Transport in Jerusalem

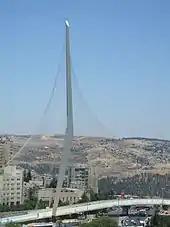
Jerusalem Chords Bridge

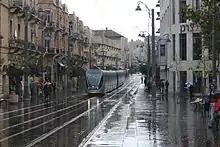
Light Rail tram on Jaffa Road

The first line of the Jerusalem Light Rail network was completed in 2010 with the erection of Santiago Calatrava's Chords Bridge over Jaffa Road. The first line began operating from Pisgat Ze'ev in the northeast, through French Hill and Jaffa Road to the Central Bus Station and the southwestern neighborhoods. The line was fully operational by late 2011, after several delays, with 14 trains and a maximum headway of 12 minutes. Extensions of the line are expected to open in 2025 after significant delays to Hadassa Ein Kerem Hospital in the west and to the Neve Yaakov neighborhood in the north. Additional lines have been planned from the southern neighborhood of Gilo to the Hebrew University Mount Scopus Campus via Givat Ram and the entrance to the city (Green Line) and from Gilo to Mount Hotzvim via the City Center and Meah Shearim (Blue Line).